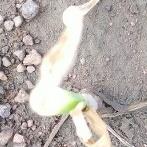
Crop: Onion
Condition: fusarium-d